St. Lawrence Island

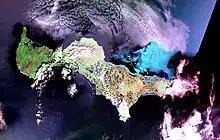
False color NASA Landsat image of St. Lawrence Island

The United States Census Bureau defines St. Lawrence Island as Block Group 6, Census Tract 1 of Nome Census Area, Alaska. As of the 2000 census there were 1,292 people living on a land area of . The island is about long and wide. The island has no trees, and the only woody plants are Arctic willow, standing no more than a foot (30 cm) high.